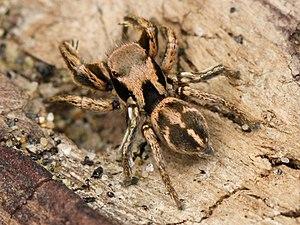
Habronattus est un genre d'araignées aranéomorphes de la famille des Salticidae.